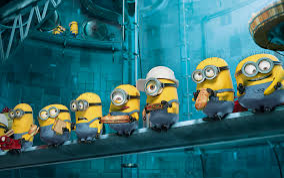
Portrait style: Cartoon Portrait